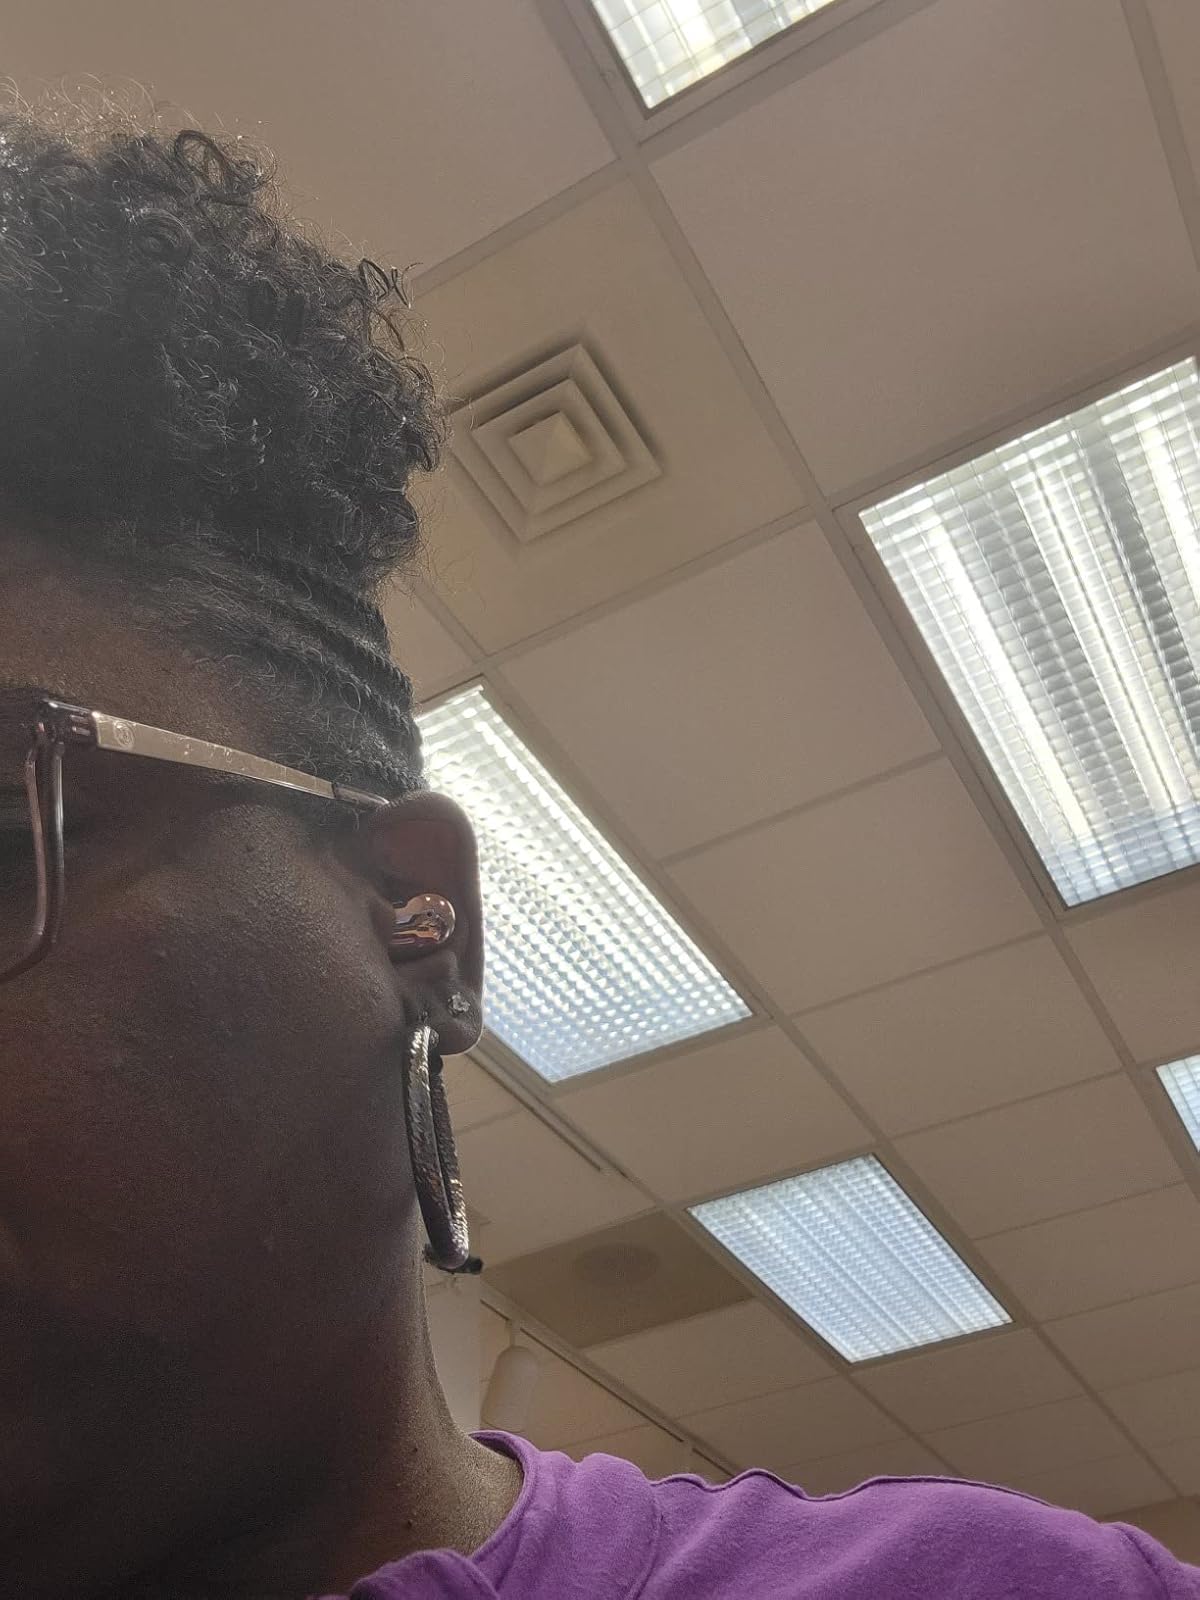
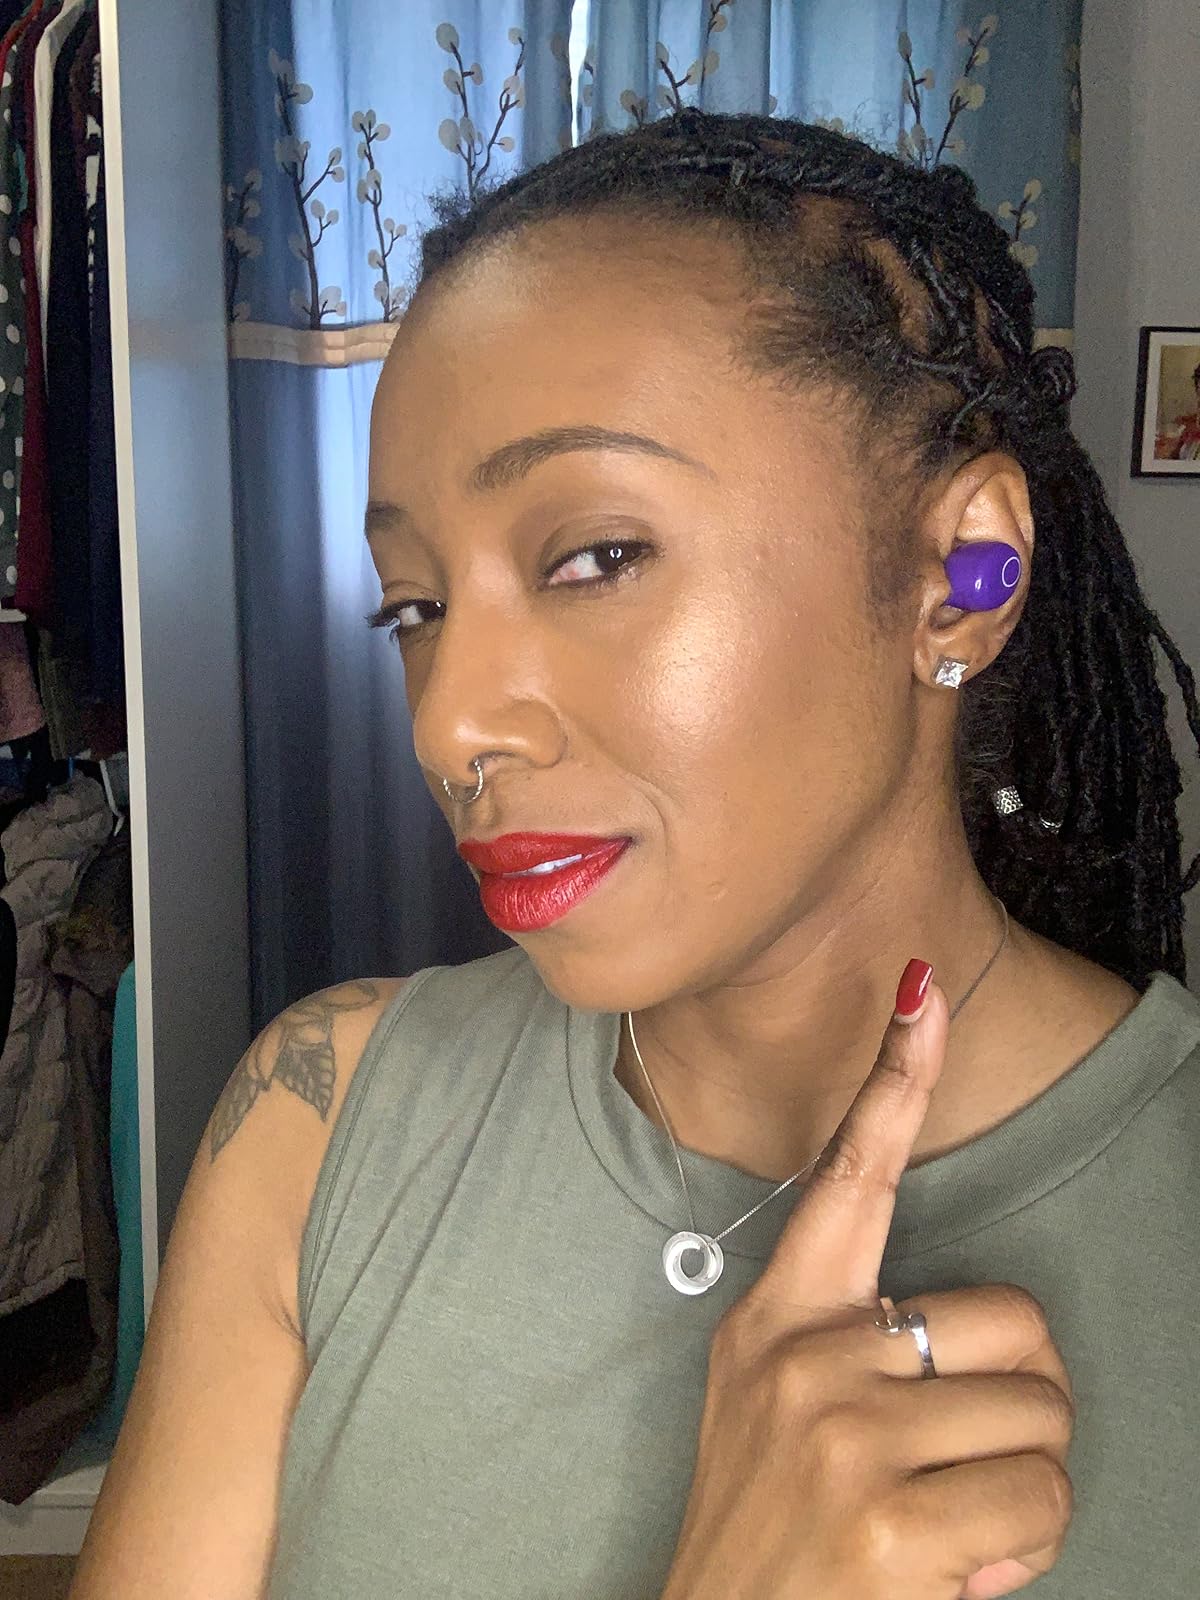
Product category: earbuds
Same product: no